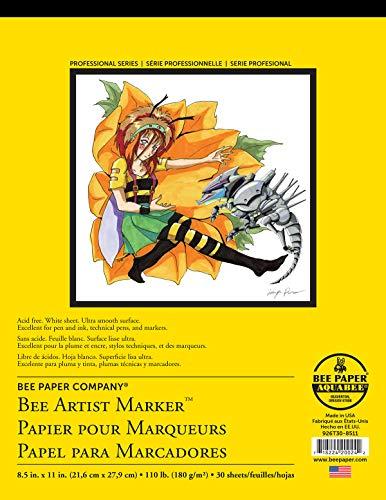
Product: Bee Paper Company 926T30-8511 Bleedproof Marker Pad, 8-1/2-Inch by 11-Inch
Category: Arts, Crafts & Sewing | Crafting | Paper & Paper Crafts | Paper | Construction Paper
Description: For use with pen and ink and crowquill pens and technical pens or water-based and permanent markers.
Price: $9.99
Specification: ProductDimensions:8.5x0.2x11inches|ShippingWeight:1.15pounds(Viewshippingratesandpolicies)|Itemmodelnumber:926T30-8511|ASIN:B0025TZ126